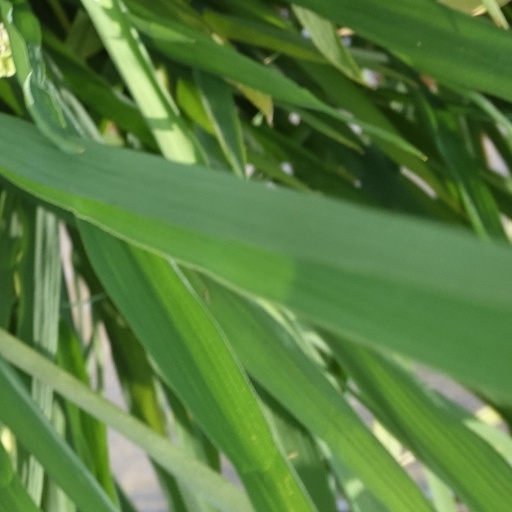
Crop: rice